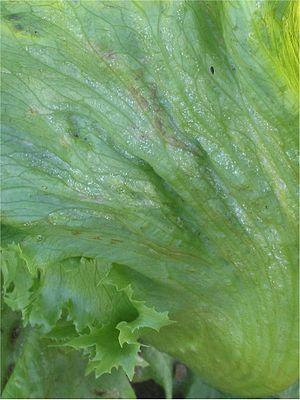
Bremia est un genre de « pseudochampignons » oomycètes de la famille des Peronosporaceae.